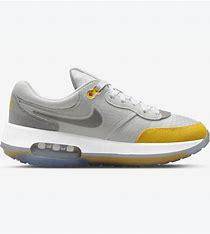
Brand: Nike
Model: Air Max Motif